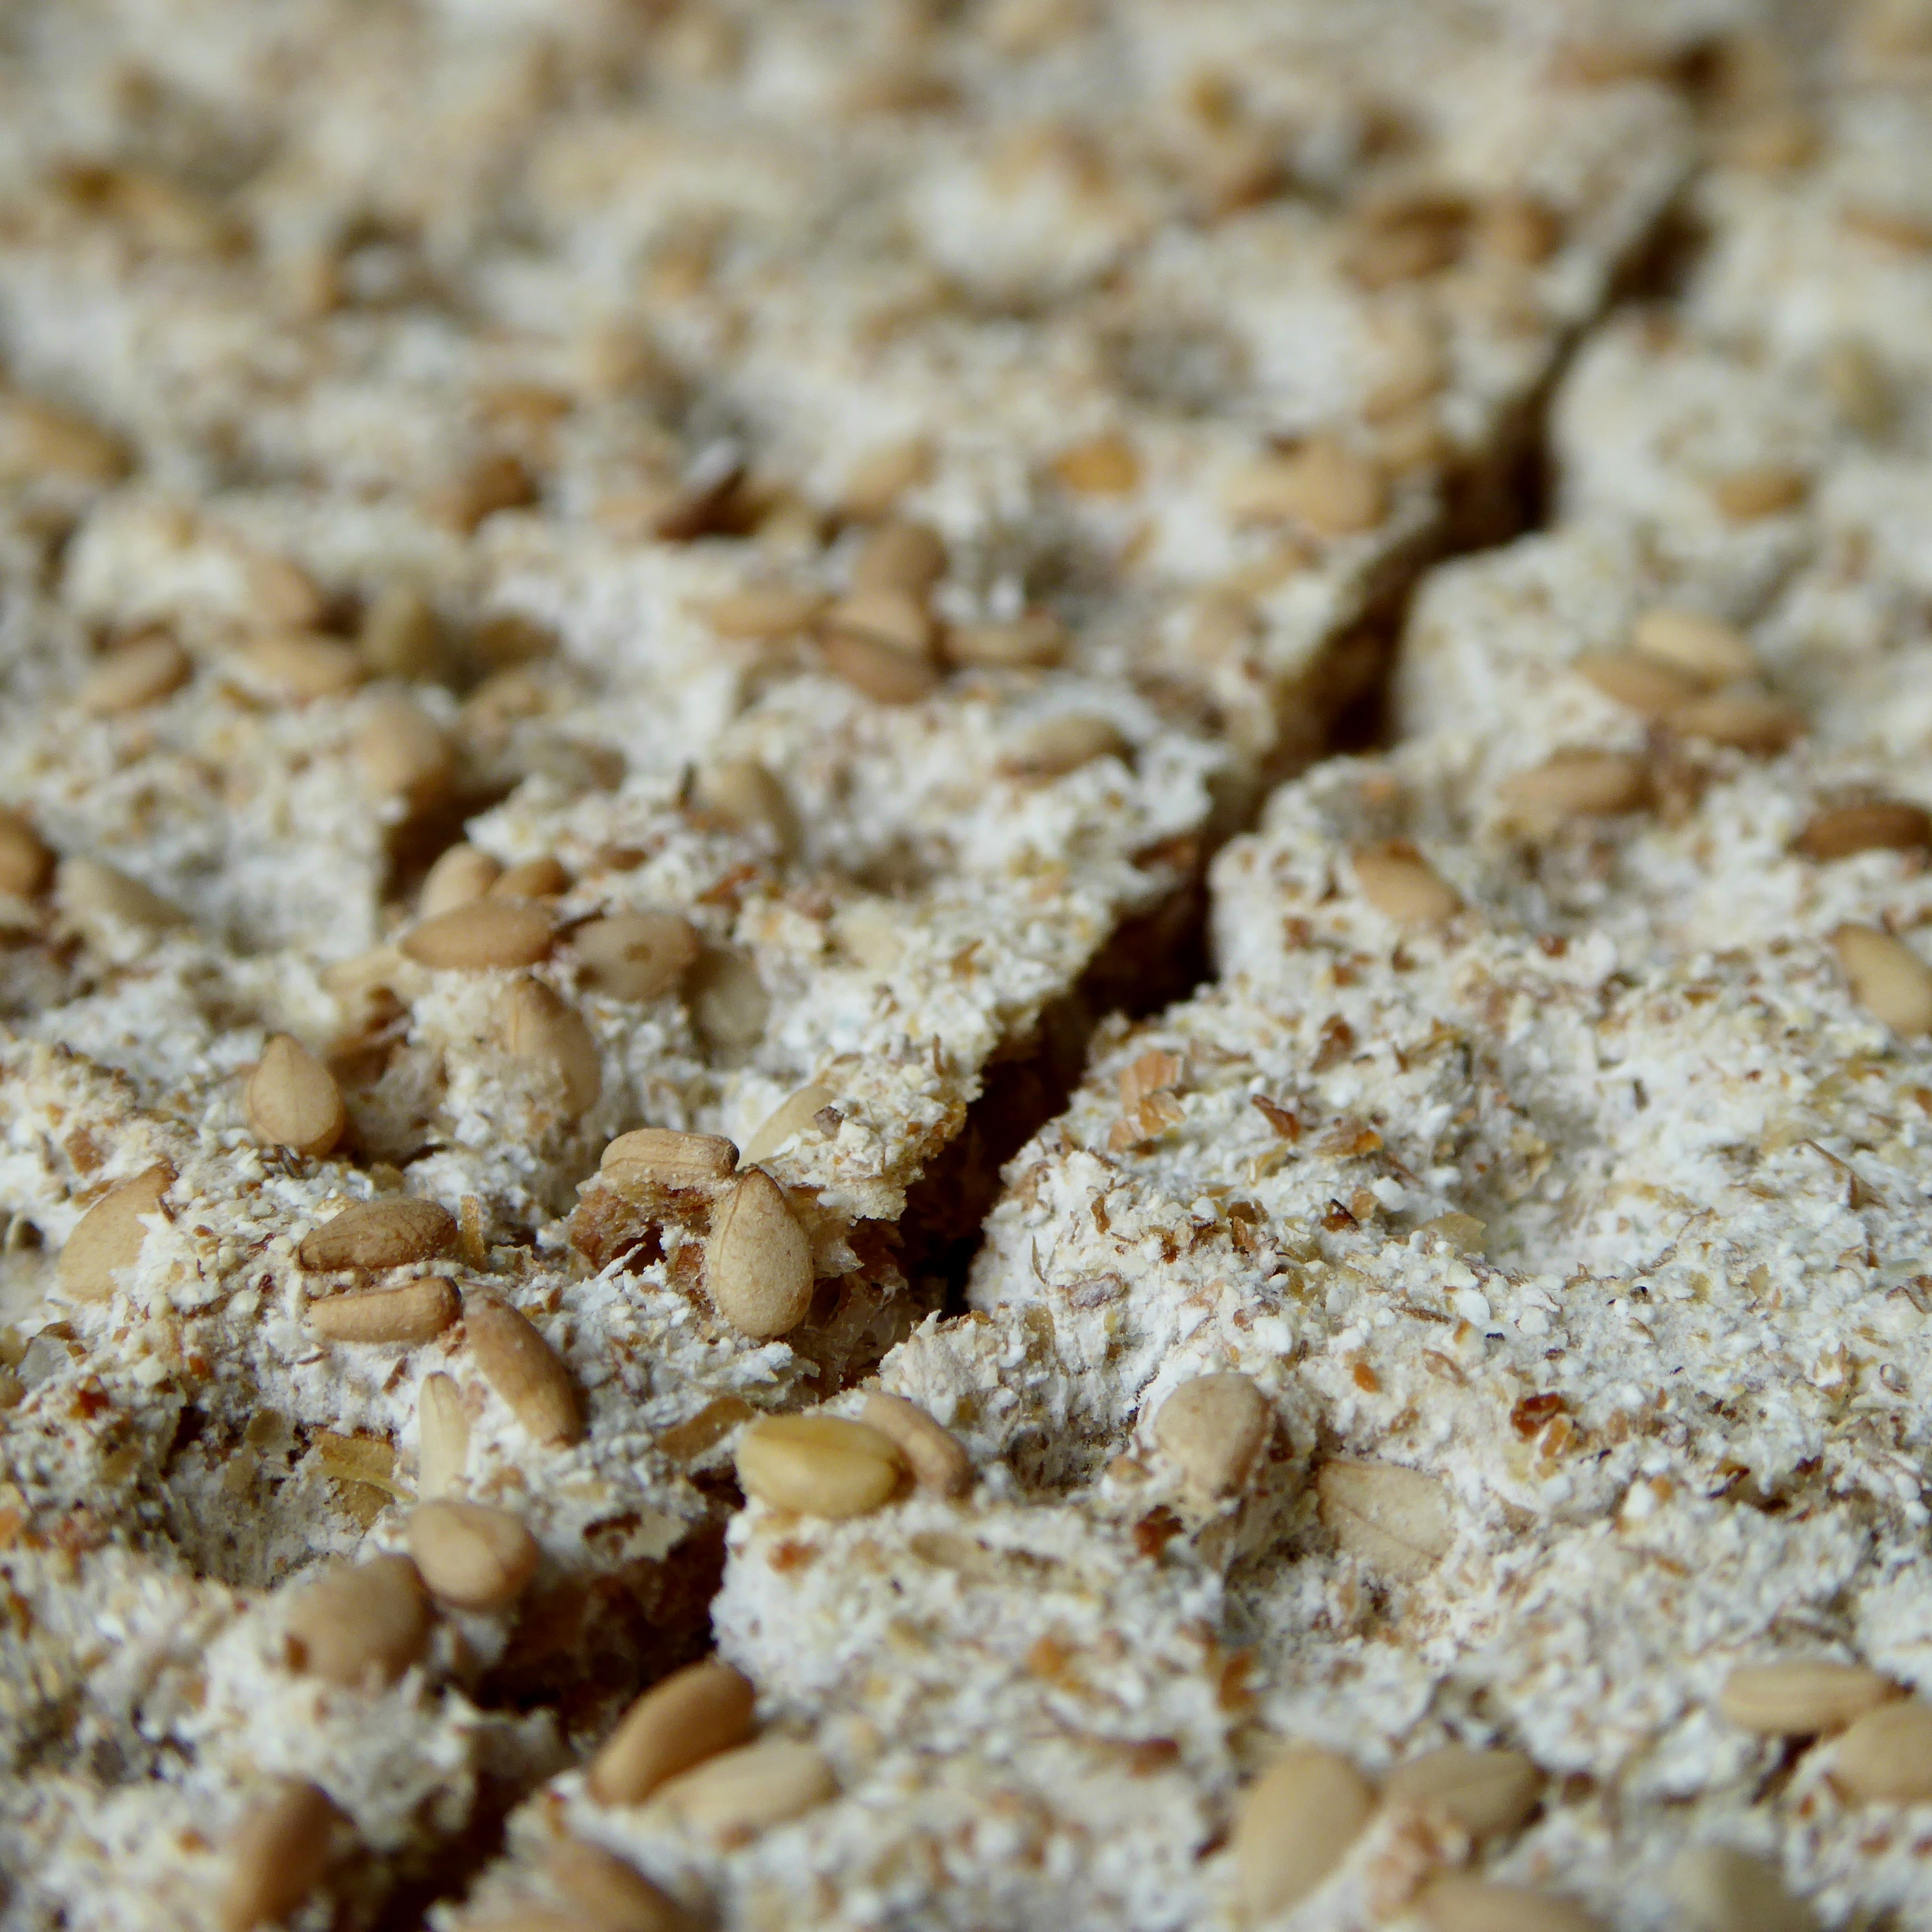
dish, meal, food, produce, crack, breakfast, baking, dessert, cuisine, bread, sweden, sesame, baked goods, flavor, sesame seeds, crispbread, streusel, sesambrot, bread slices, grass family, snack food, apple crisp, streuselkuchen